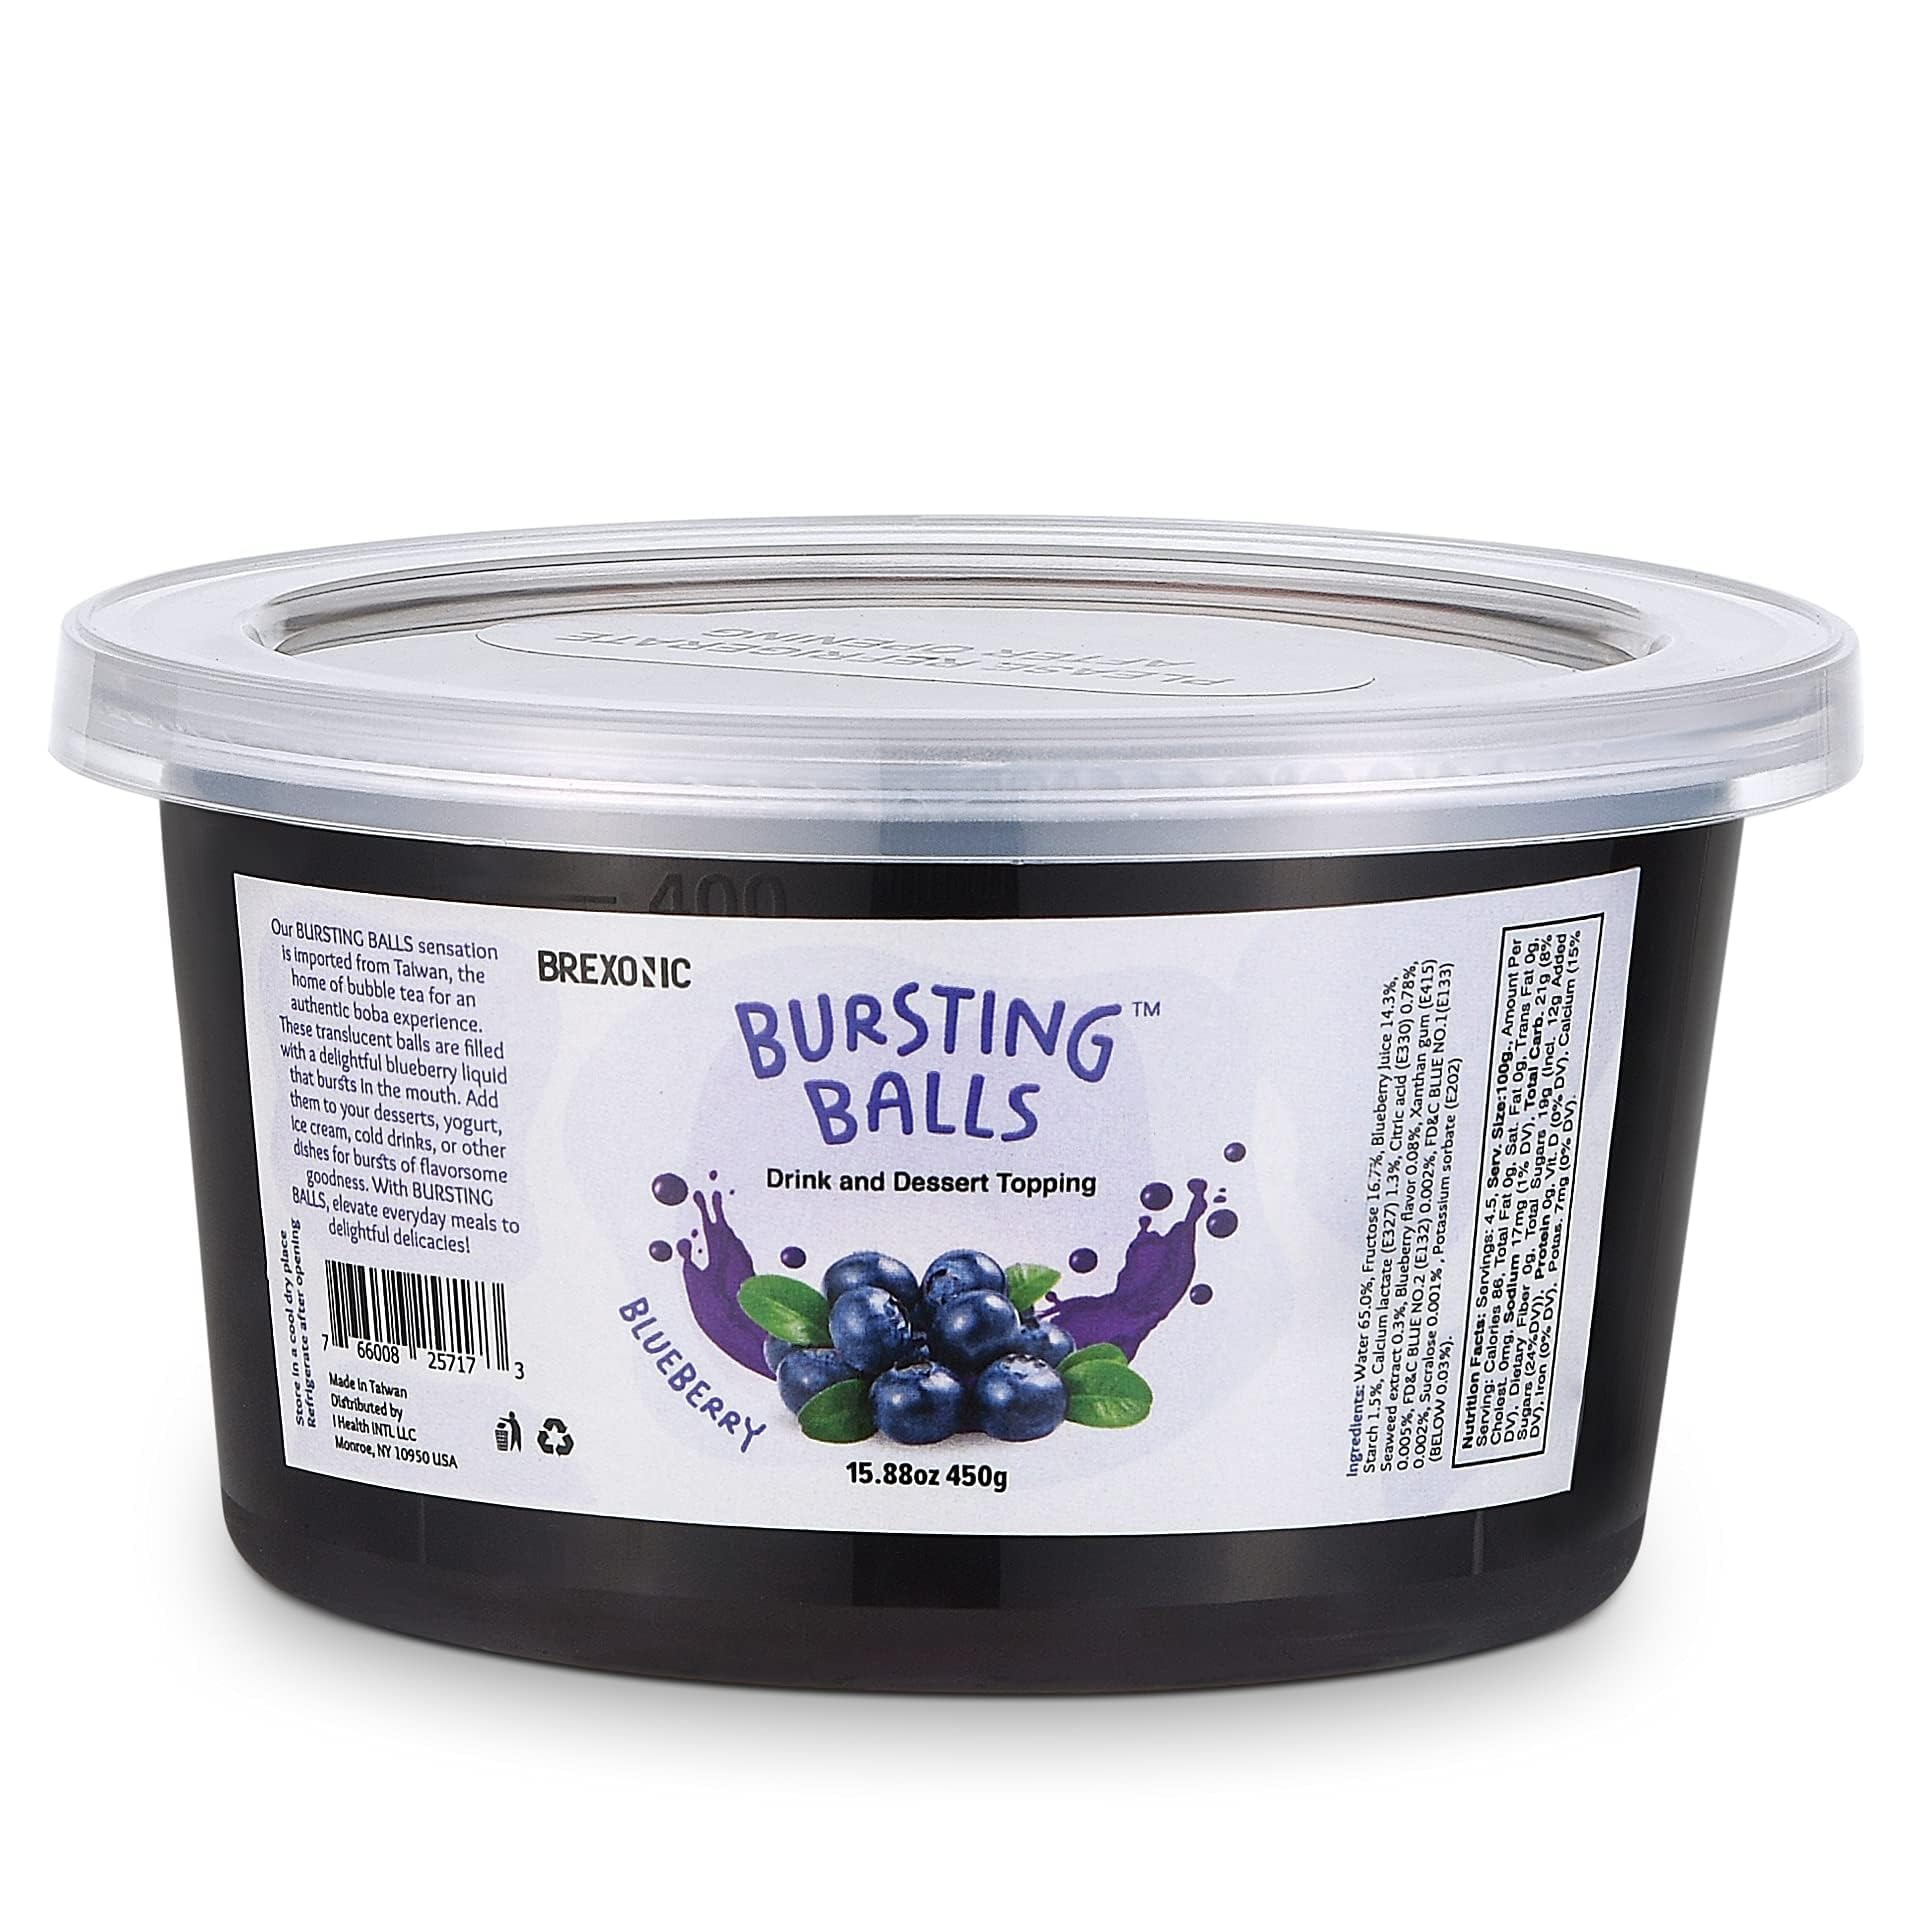
Item Name: BREXONIC Boba Pearls, Blueberry Popping Bursting Boba, Tapioca Pearls For Bubble Tea (Blueberry, 1 LB 1 Pack)
Bullet Point 1: THE EXPERIENCE - From its authentic Taiwan origin, our Blueberry-flavored Bursting Balls will bring to you the ultimate Boba popping experience! The translucent popping Boba pearls are filled with a delightful fruity liquid that bursts wonderfully in the mouth and will transform your snacking to a new level of pure goodness.
Bullet Point 2: QUALITY - Containing a shelf life of up to one year these sweet treats will last you quite a while! Store unopened in a cool dry place and refrigerate after opening. Choose from our pack options of mango, blueberry, passion, and strawberry popping boba!
Bullet Point 3: OPTIONS - Redefine your standards in desserts and drinks. Add our peach boba popping pearls to yogurt, waffles, ice cream, cake, cold drinks, smoothies, tea, and more for a satisfying sensation to tickle your taste buds. You'll embellish the simplest of foods to pure delicacies!
Bullet Point 4: TREAT FOR ALL - Tasty and mess-free, the tapioca pearls for bubble tea are a perfect way to enjoy a café-quality experience in your own home! Stun your guests, tempt your friends, and enjoy a tasty snacking without much effort. For birthday parties, events, office snacking, or any occasion enjoy the tingling and delightful experience! These popping pearl tea balls will be a perfect treat on Halloween, Christmas, Valentine's Day, or any other holiday. Get it for yourself or gift a loved one!
Bullet Point 5: PURE GOODNESS - Filled with natural fruity goodness and an excellent source of calcium join the Boba trend that is fast becoming the most popular of foods. A favorite in oriental and Japanese snacks, these instant Boba bubbles will become your newest pantry must-have!
Product Description: THE EXPERIENCE - From its authentic Taiwan origin, our peach-flavored Bursting Balls will bring to you the ultimate Boba popping experience! The translucent popping Boba pearls are filled with a delightful fruity liquid that bursts wonderfully in the mouth and will transform your snacking to a new level of pure goodness
Value: 1.0
Unit: Count

Price: 10